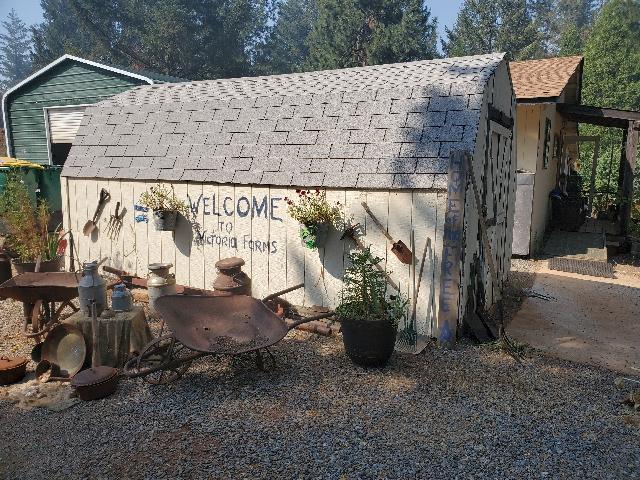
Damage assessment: no_damage